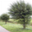
Label: willow_tree